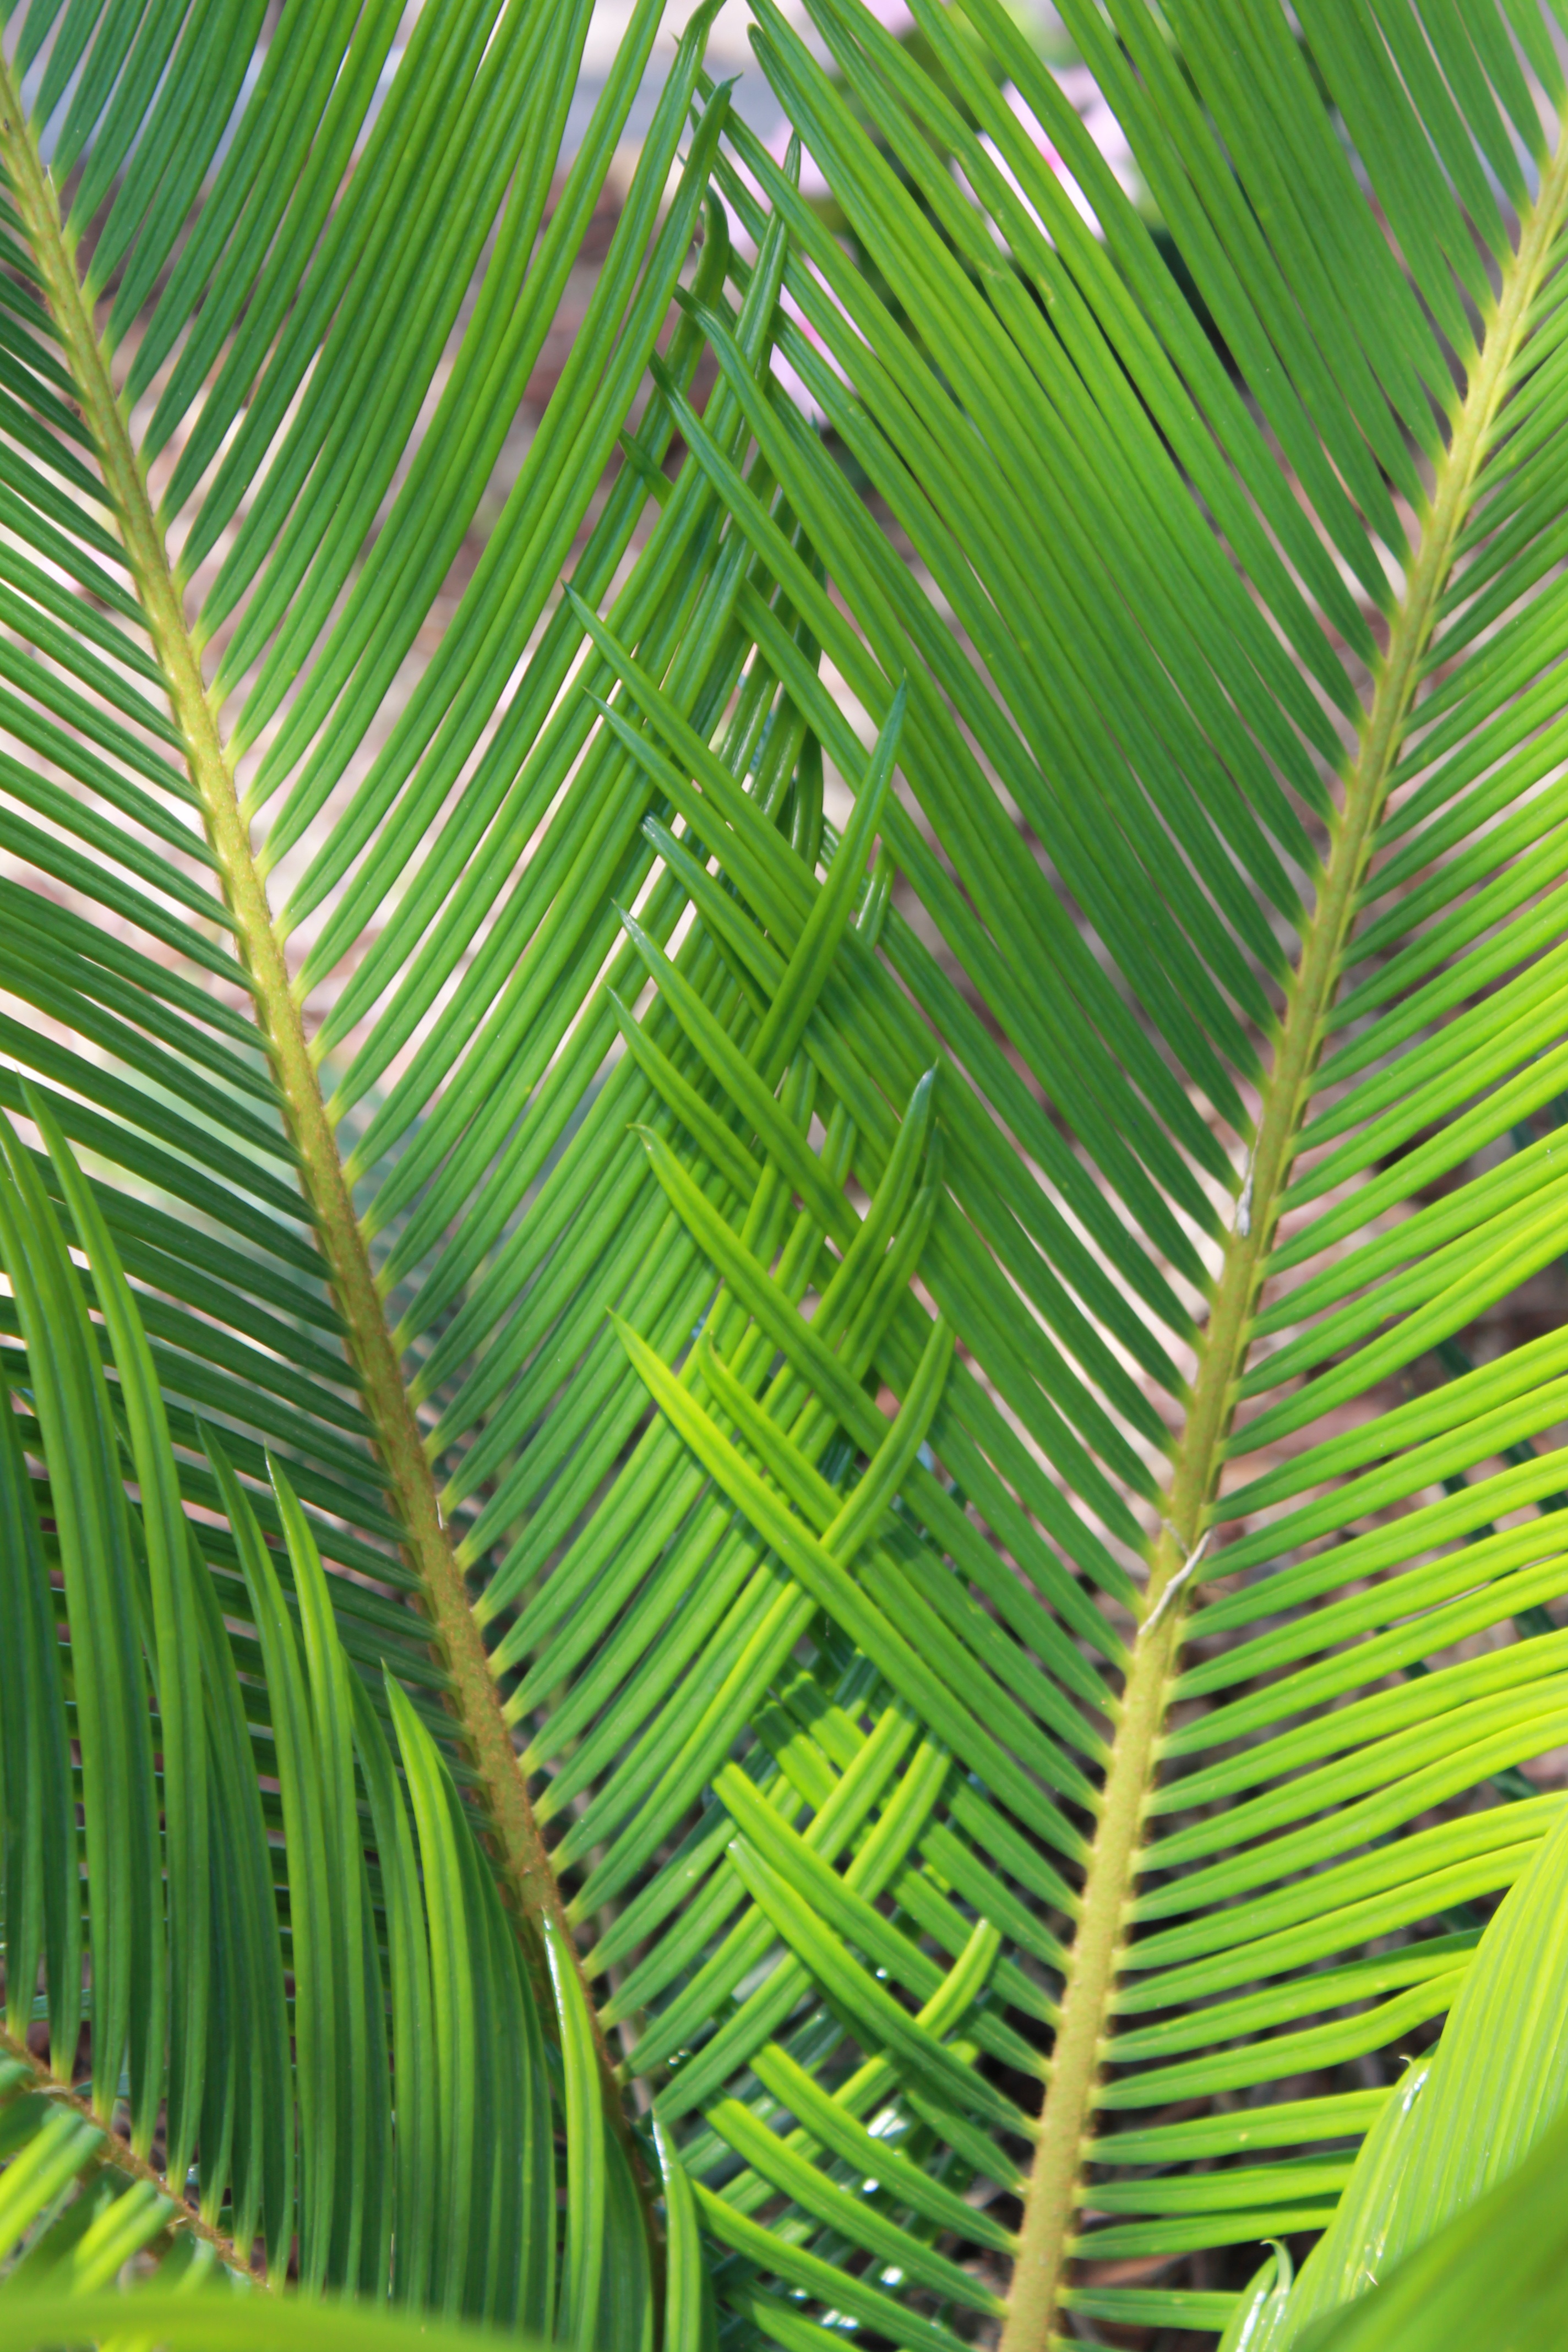
tree, nature, grass, branch, plant, sunlight, leaf, flower, green, jungle, palm, botany, flora, fern, close up, vegetation, banana leaf, tropics, ecosystem, sago, macro photography, plant stem, woody plant, land plant, ferns and horsetails, arecales, palm family